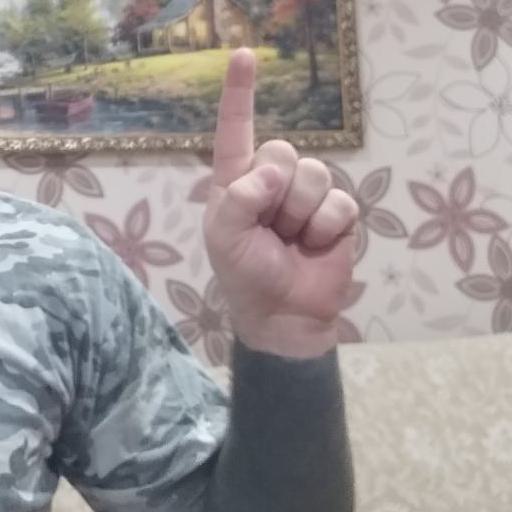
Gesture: one